Jet Force Gemini

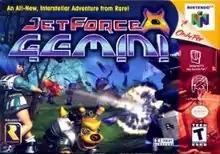
North American box art

Jet Force Gemini is a 1999 third-person shooter game developed and published by Rare for the Nintendo 64 video game console. The game follows the story of three members of a galactic law enforcement team as they try to stop a horde of drones led by an insectoid called Mizar. It features a single-player mode where the player must explore a galaxy and save Tribals, a race of survivors who have been enslaved and imprisoned by Mizar, and places strong emphasis on shooting large numbers of enemies while dodging their attacks. The game includes a multiplayer mode where two to four players can compete in traditional deathmatch games.